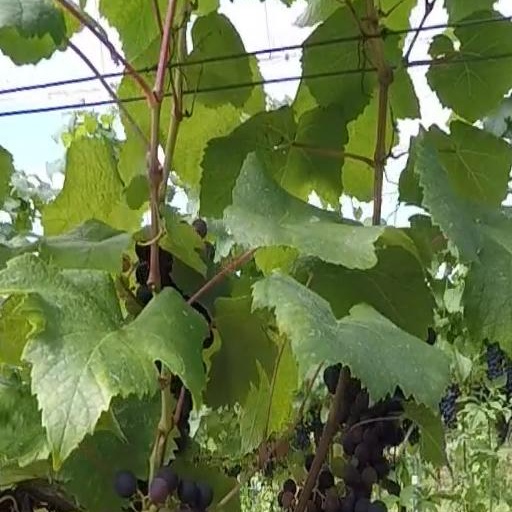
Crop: grape